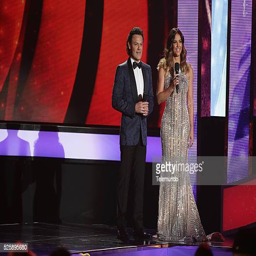
latin pop artist and actor speak on stage during awards